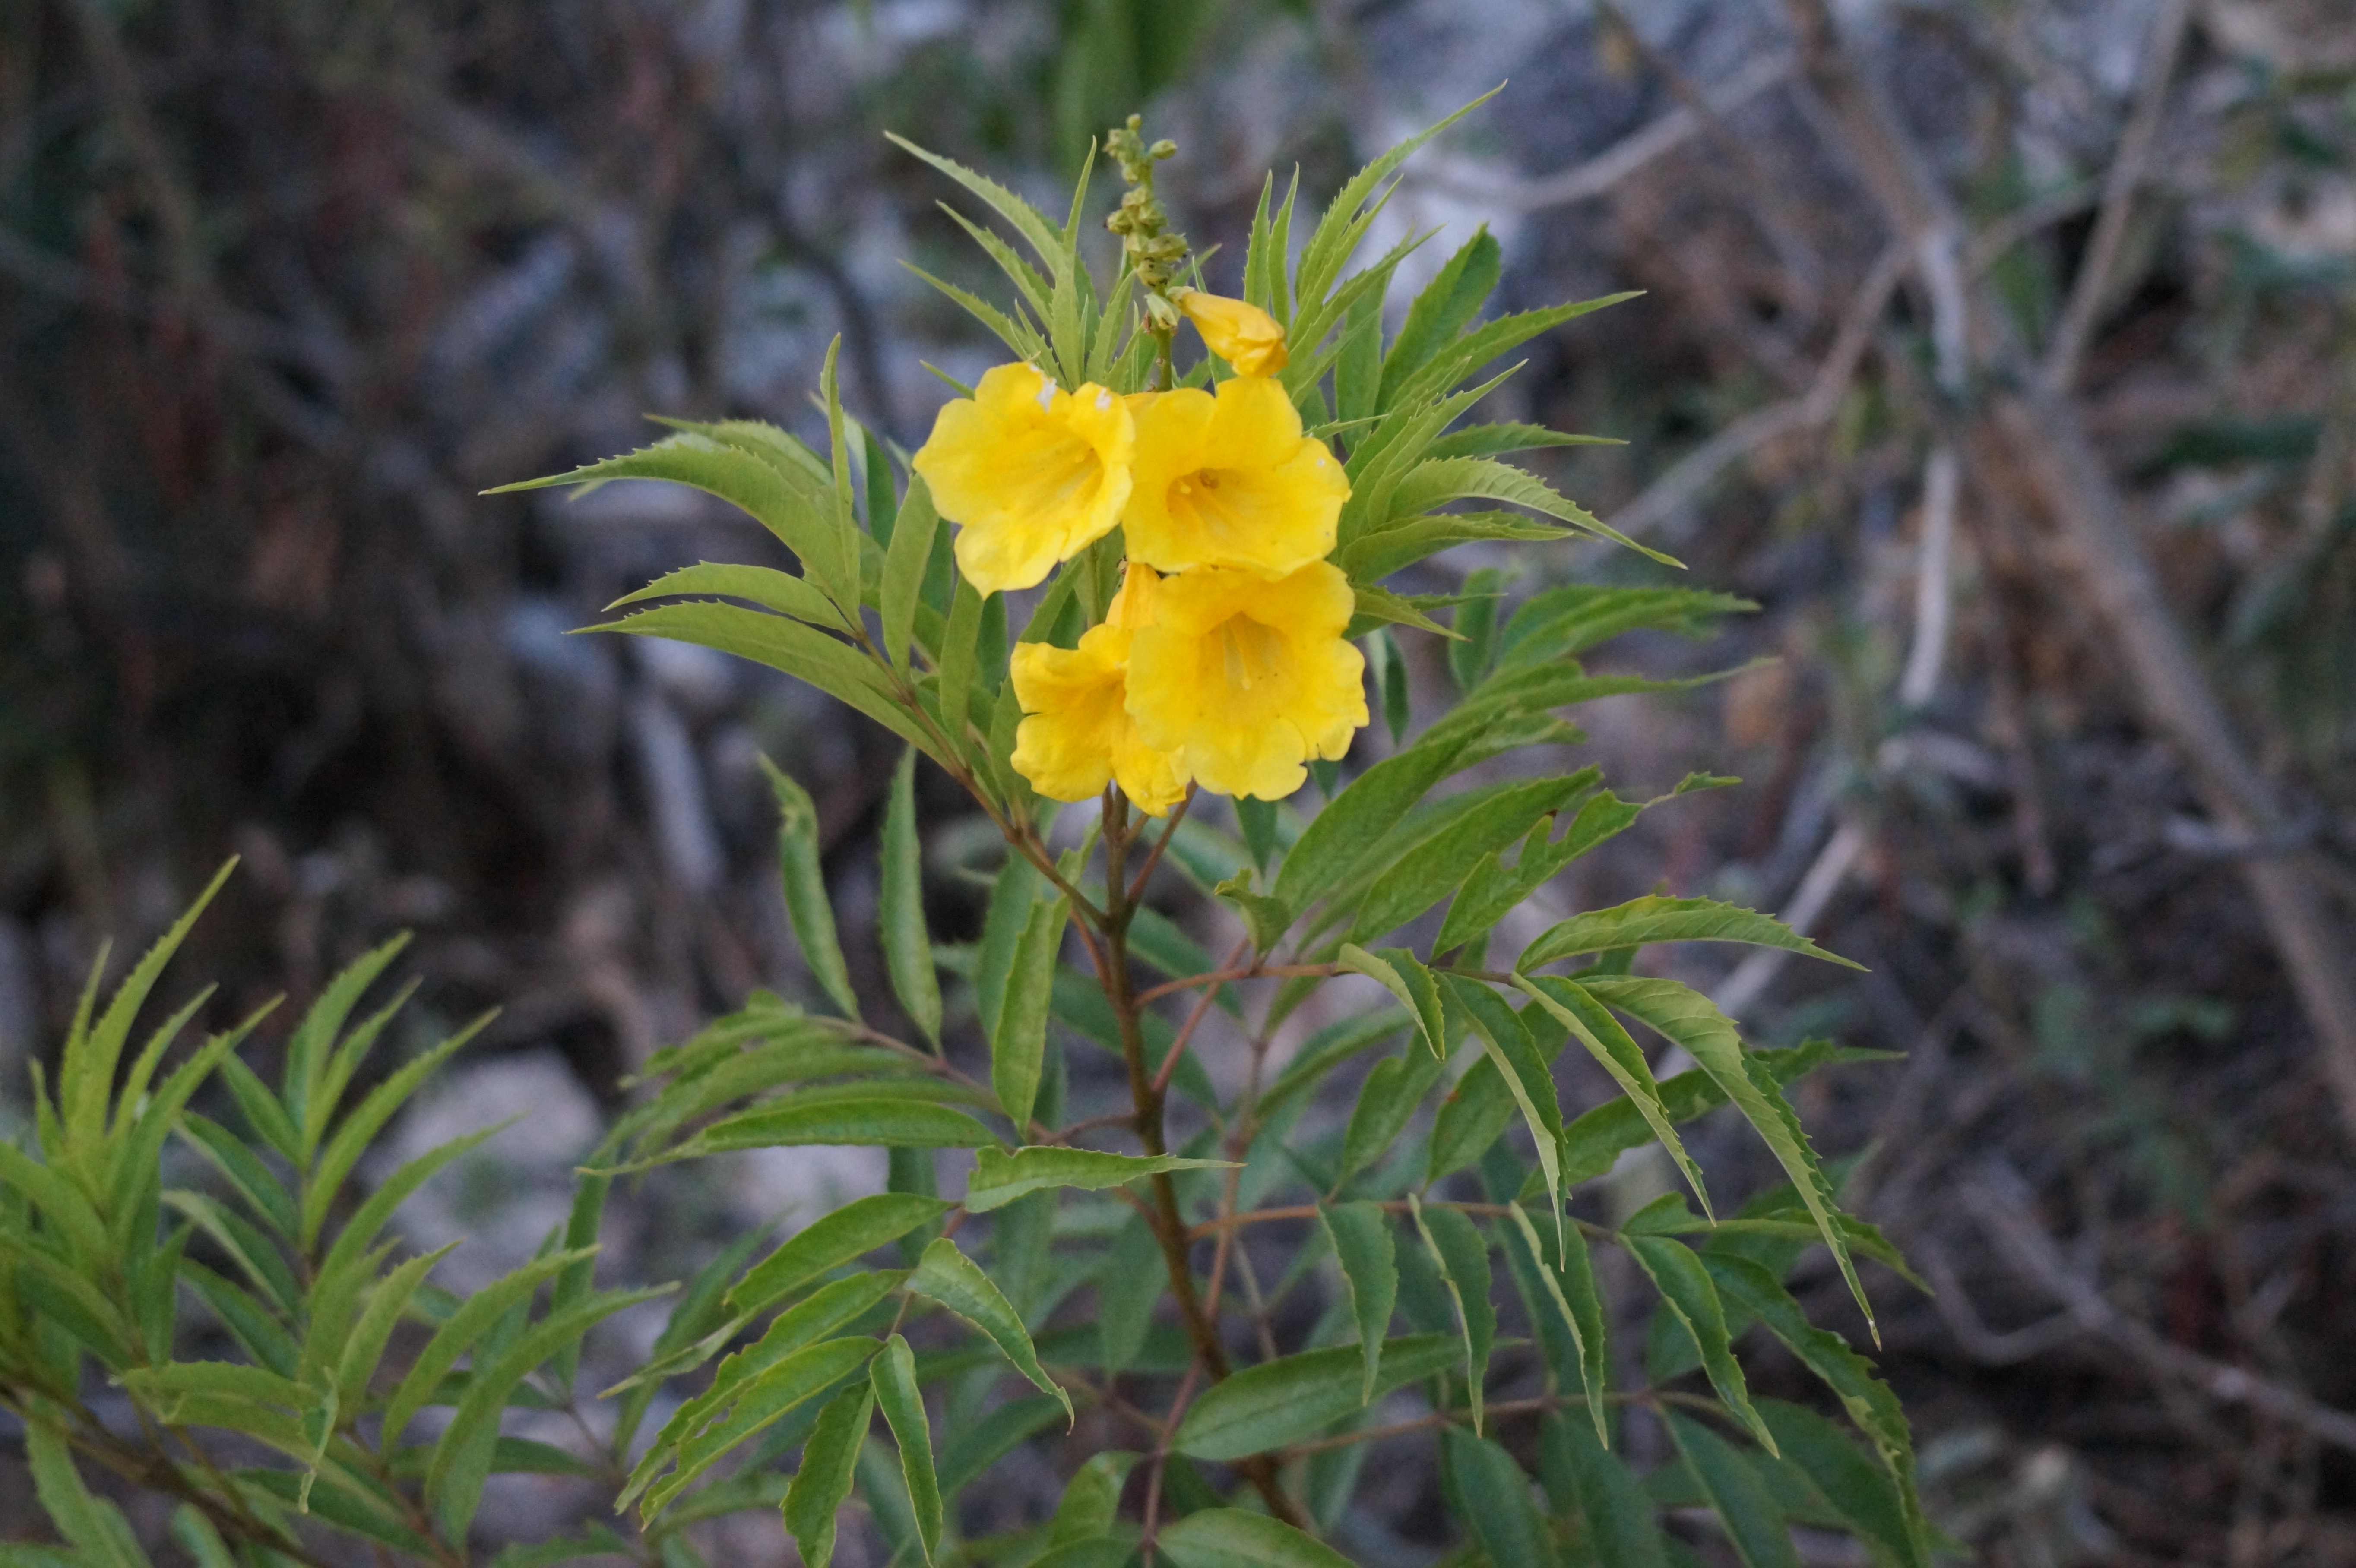
flower, flowers, wild, field, tree, yellow, nature, flowering plant, plant, wildflower, subshrub, yellow toadflax, evening primrose family, wallflower, petal, evening primrose, rock rose